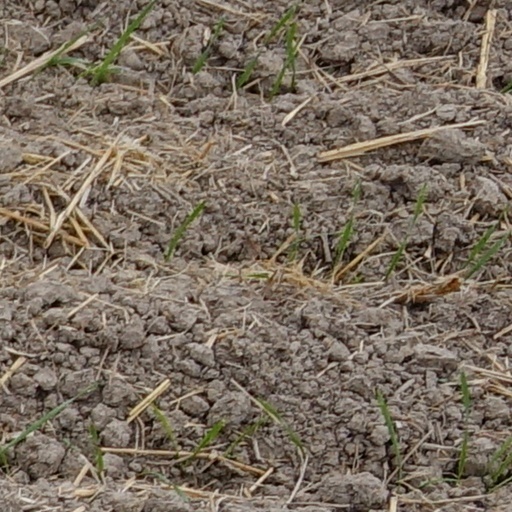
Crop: wheat